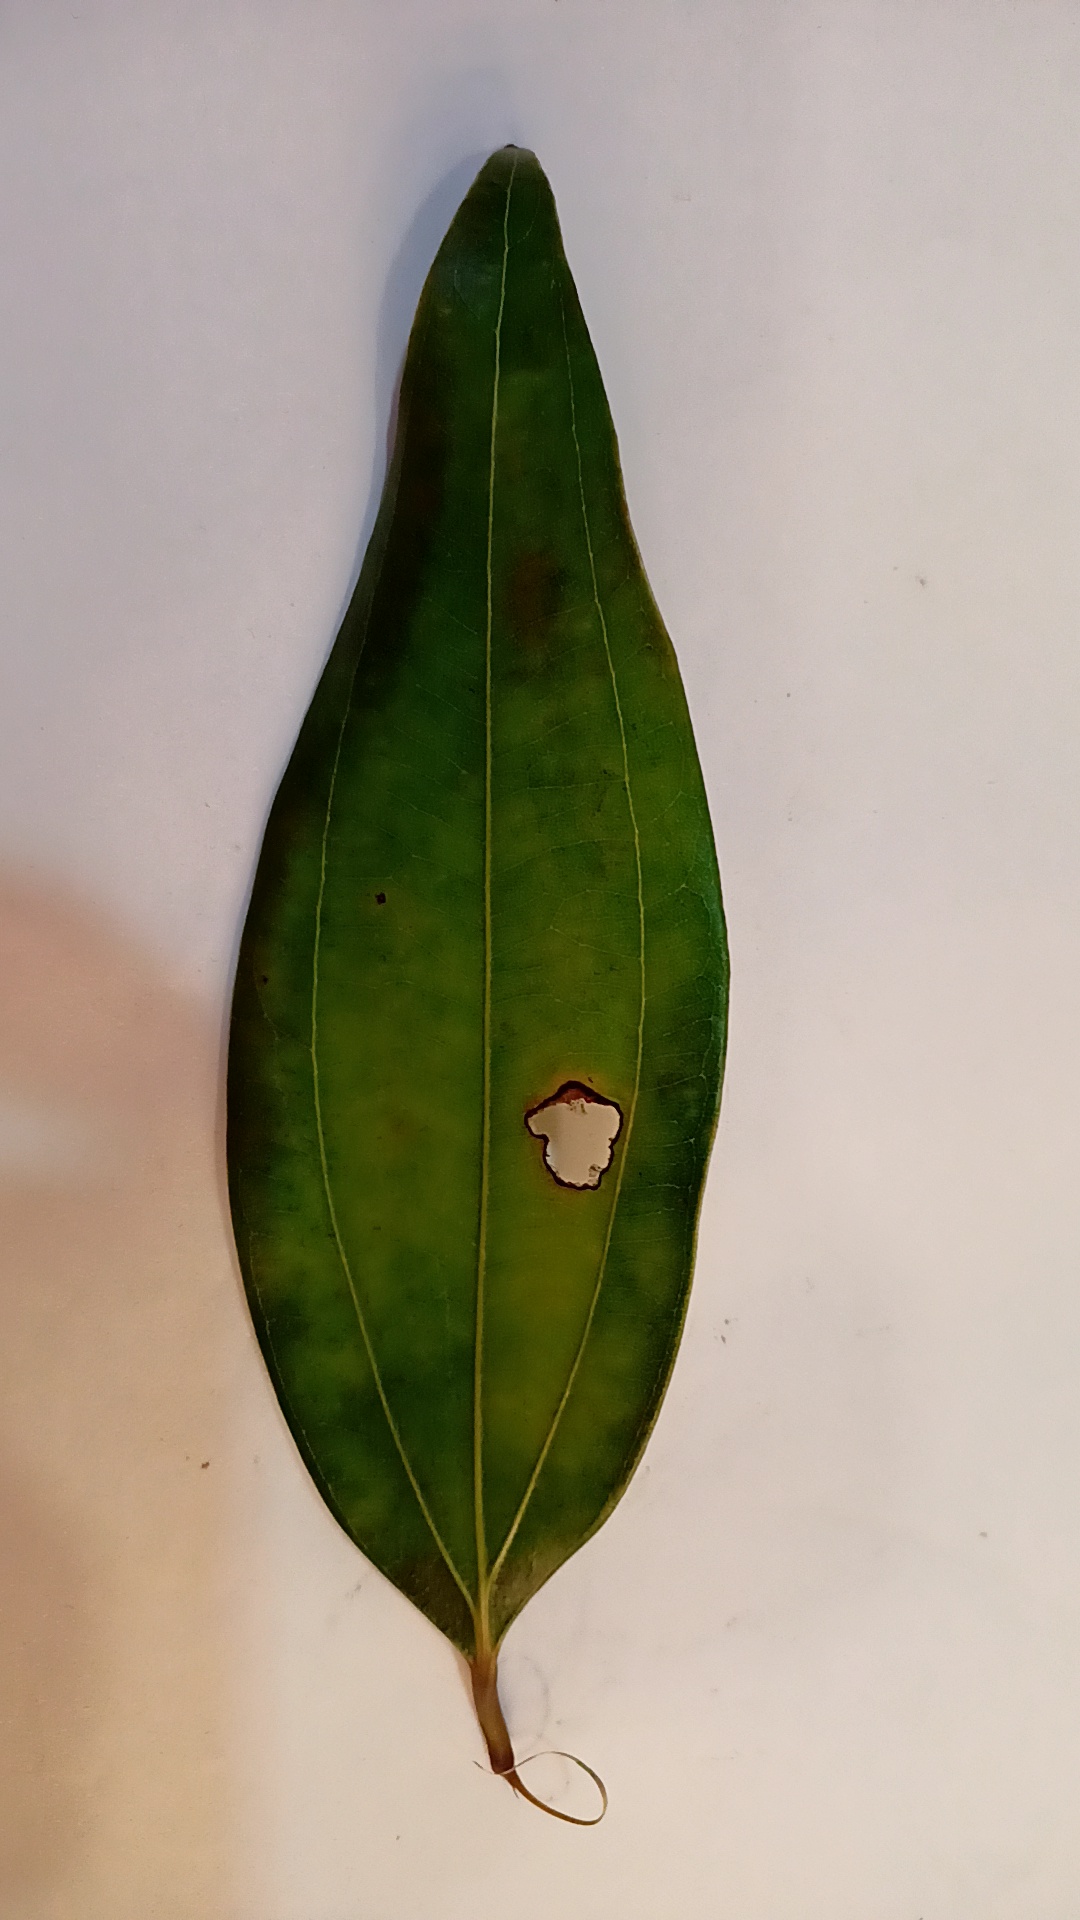
Label: Disease